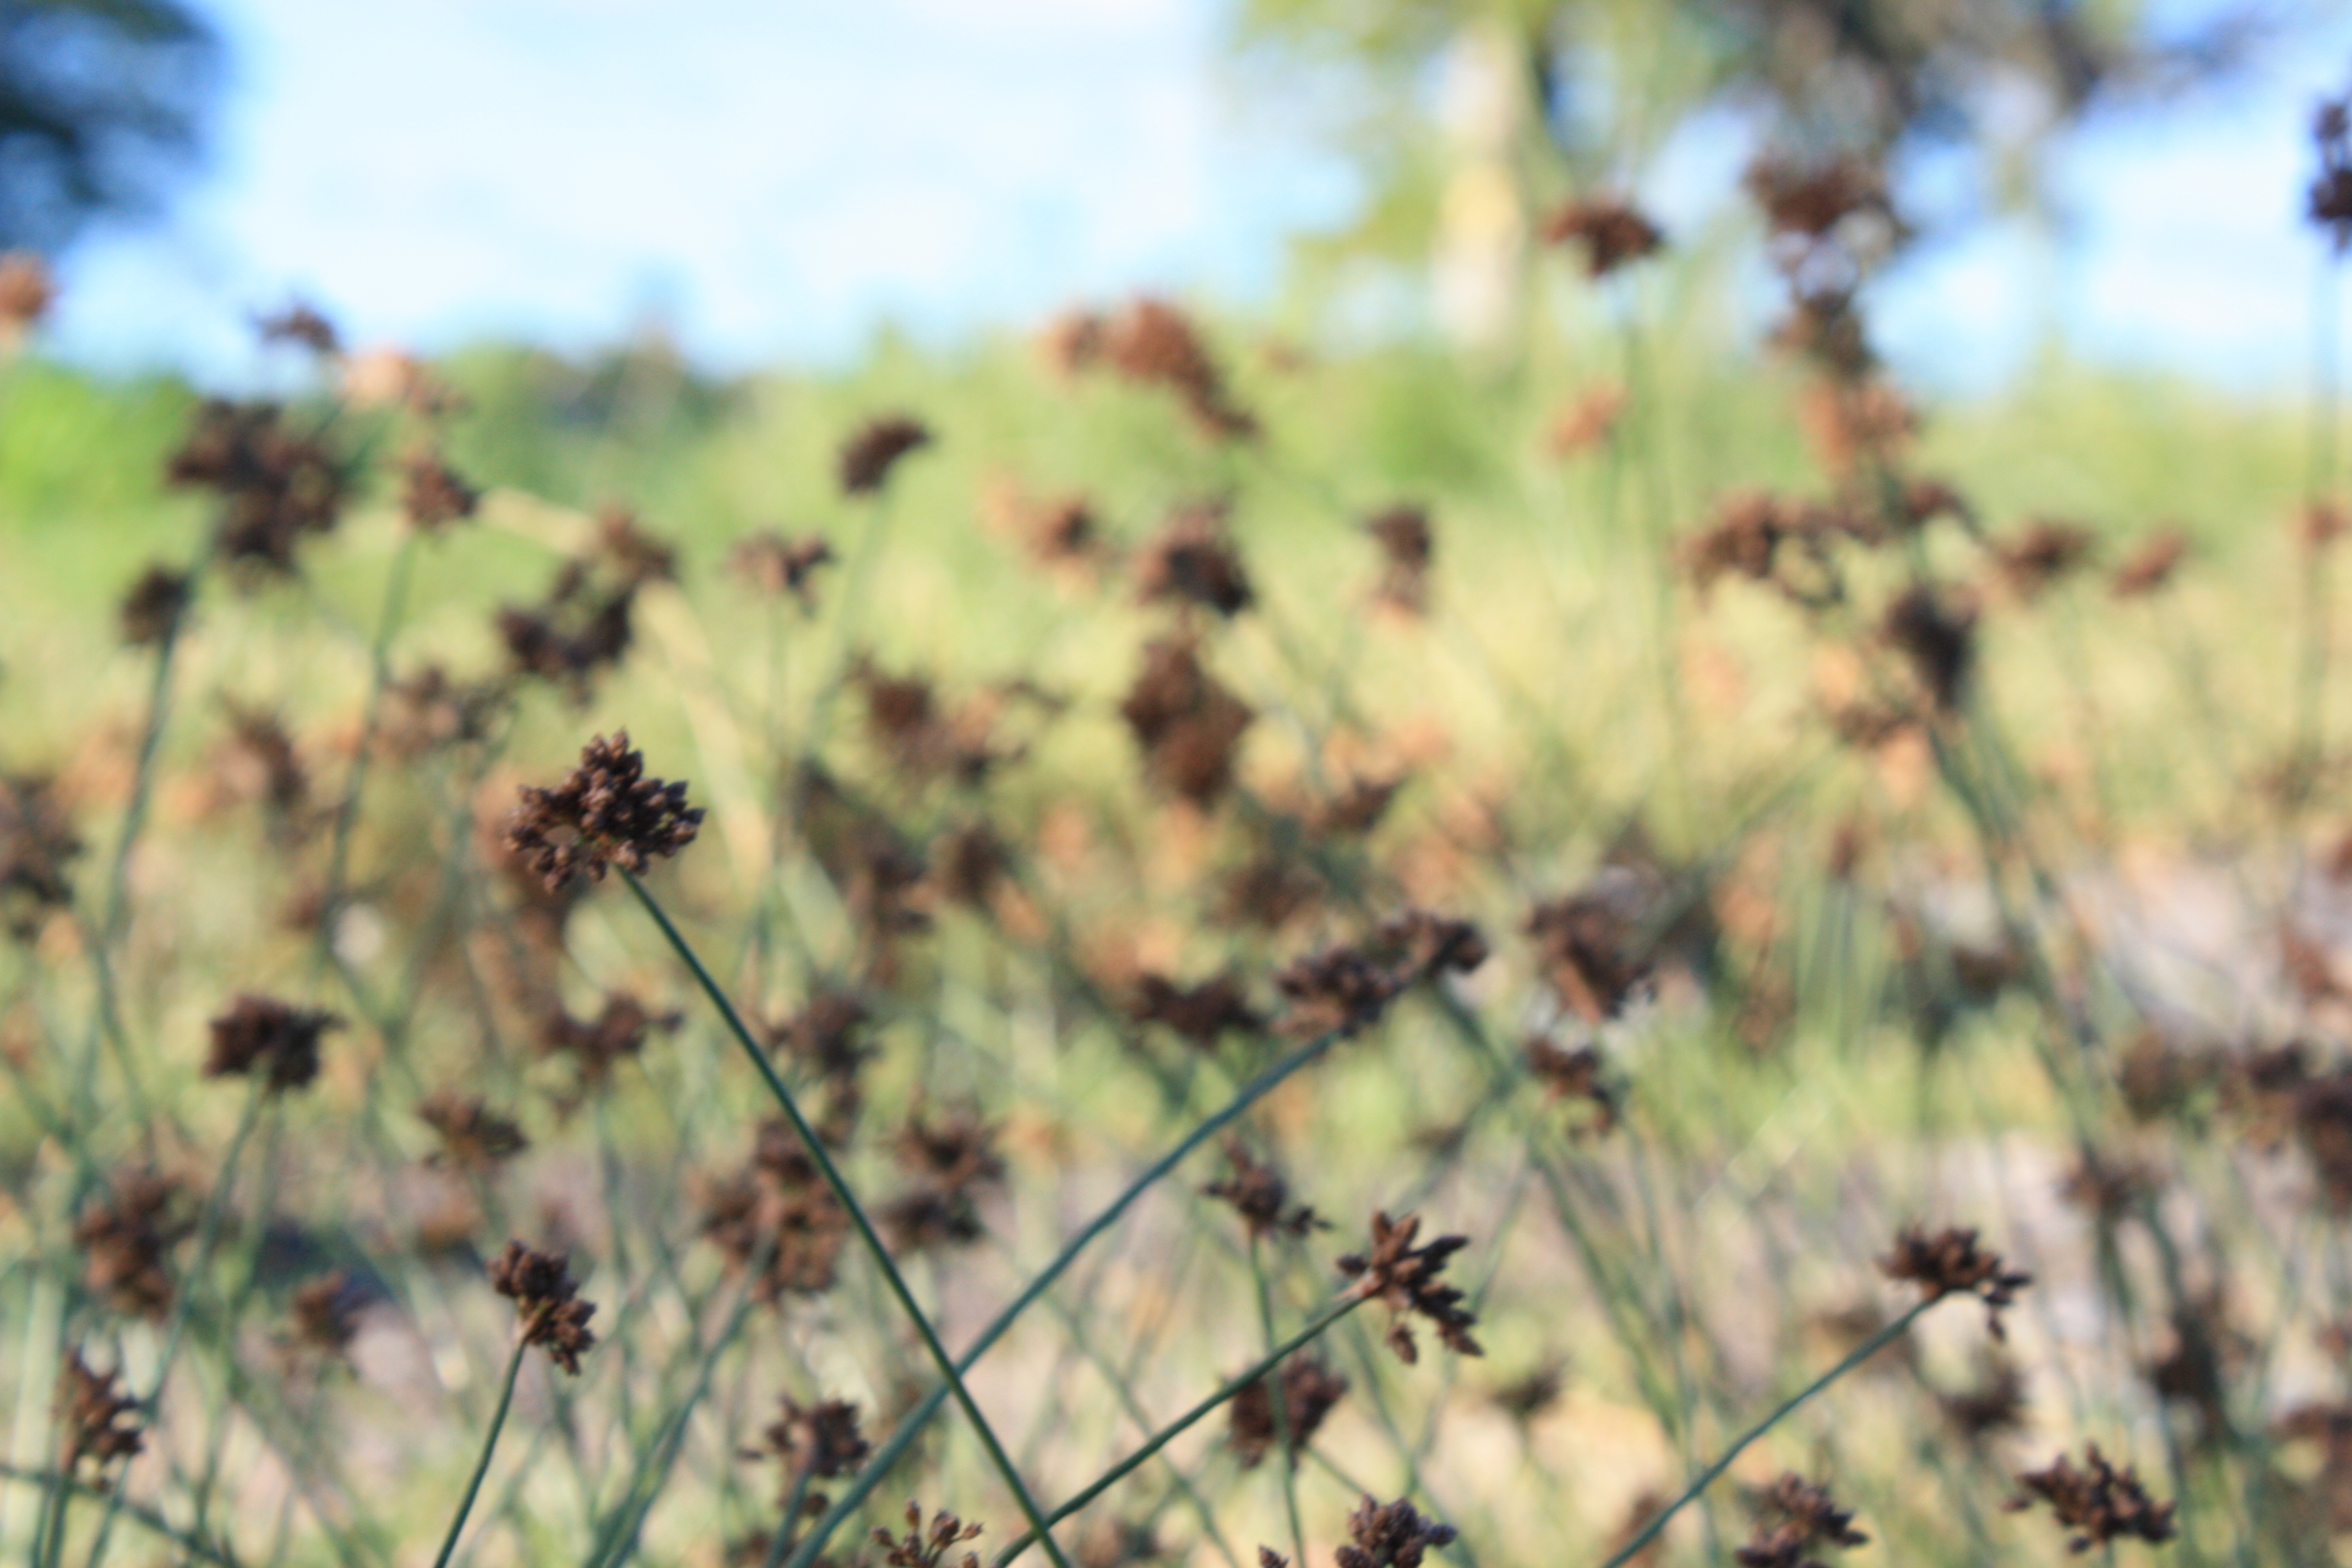
nature, grass, blossom, light, plant, field, lawn, meadow, prairie, sunlight, leaf, flower, wind, green, crop, autumn, botany, agriculture, flora, plants, wildflower, grassland, shrub, macro photography, rural area, flowering plant, grass family, land plant